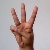
The image shows a hand gesture representing the letter 'W' in Indian Sign Language.